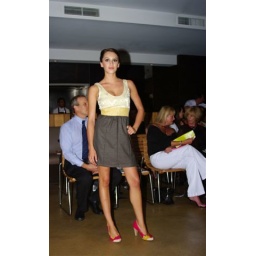
kiki dress + juniper multi quilt shoes by terra plana